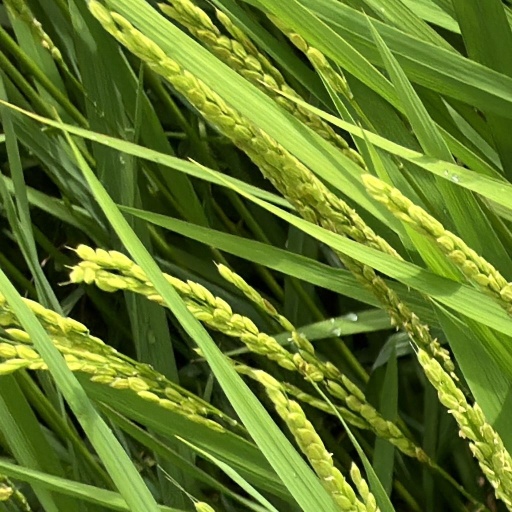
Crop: rice